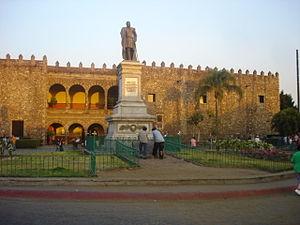
L'État de Morelos est un petit État du Mexique de 4 941 km², situé au centre du pays, à 86 km au sud de la capitale. Le Morelos est situé à l'ouest de l'État de Puebla, au nord de l'État de Guerrero et au sud de l'État de Mexico et de la ville de Mexico. La capitale de l'État est Cuernavaca.